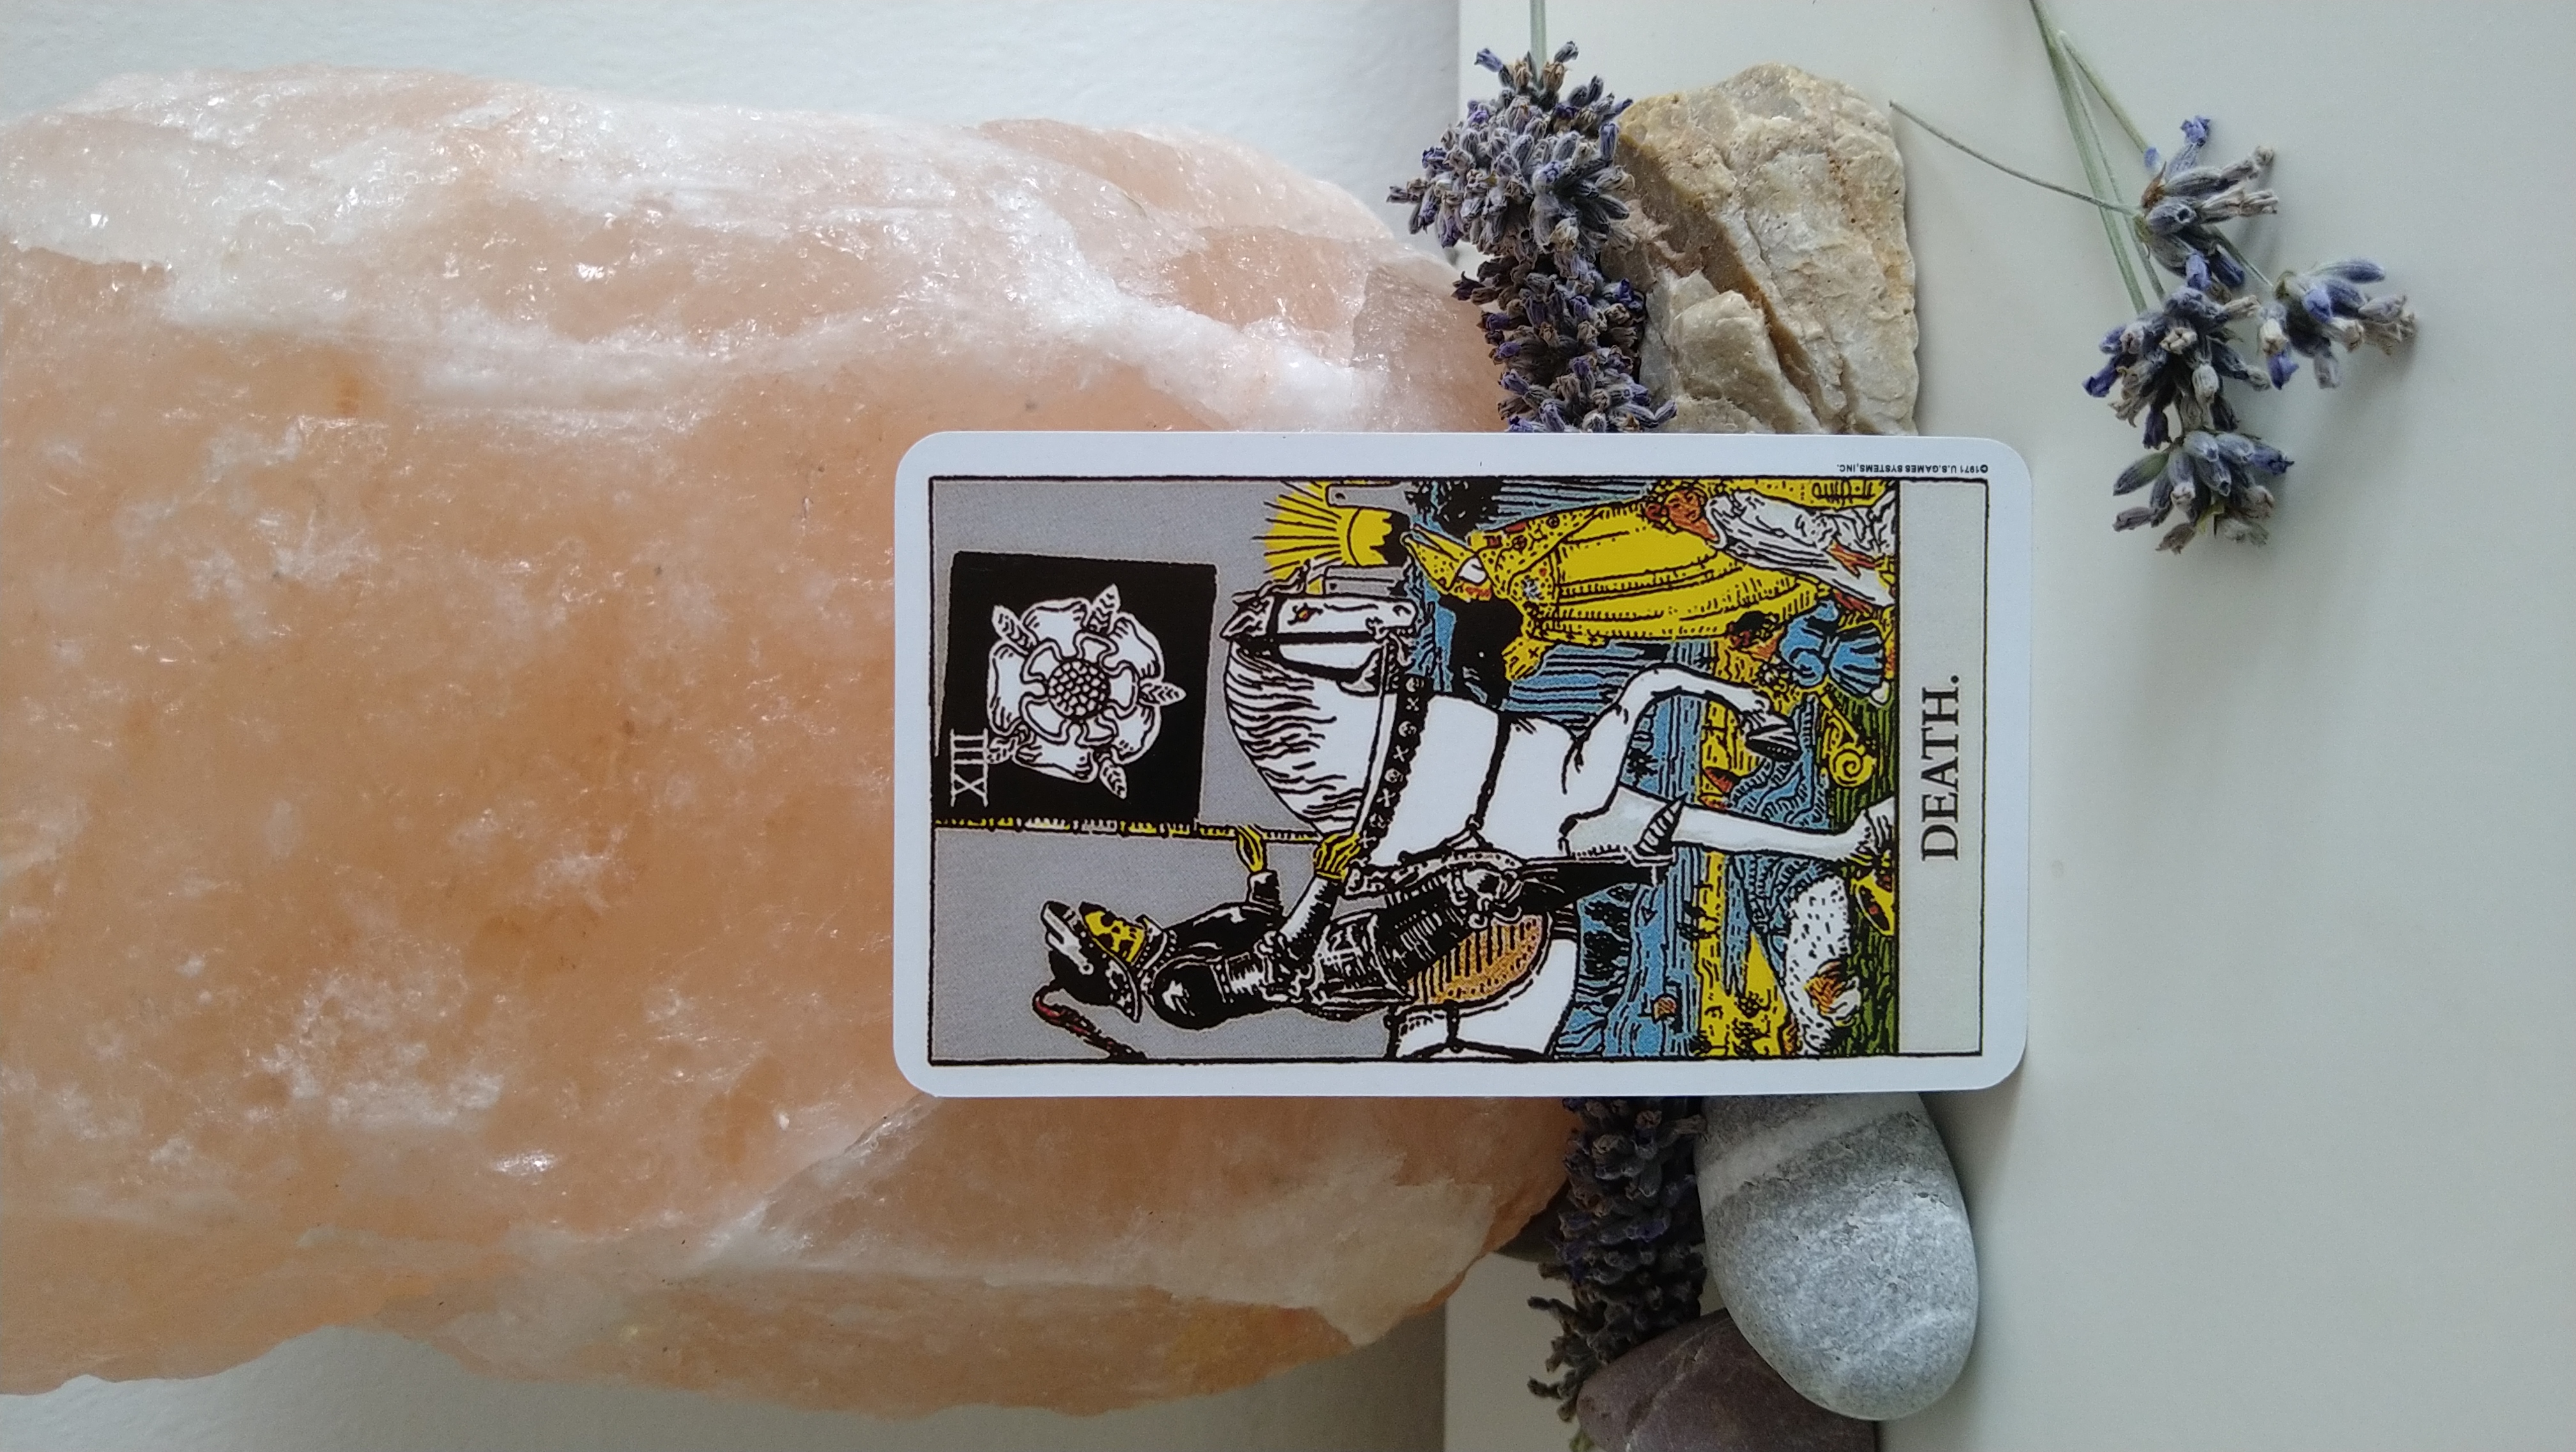
card, white, font, Material property, rectangle, art, shelf, visual arts, comfort food, pattern, fashion accessory, ingredient, metal, cuisine, ink, dish, wind wave, rock, collection, Packing materials, jewellery, Chemical substance